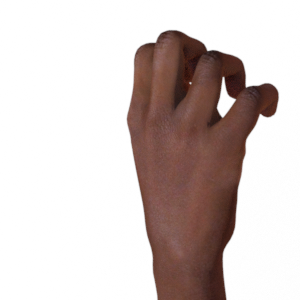
Label: rock